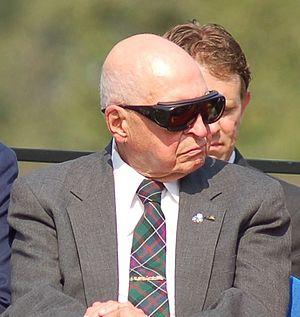
Le lieutenant-gouverneur de l'Alaska est, après le gouverneur, le deuxième personnage de la branche exécutive de l'État américain de l'Alaska.